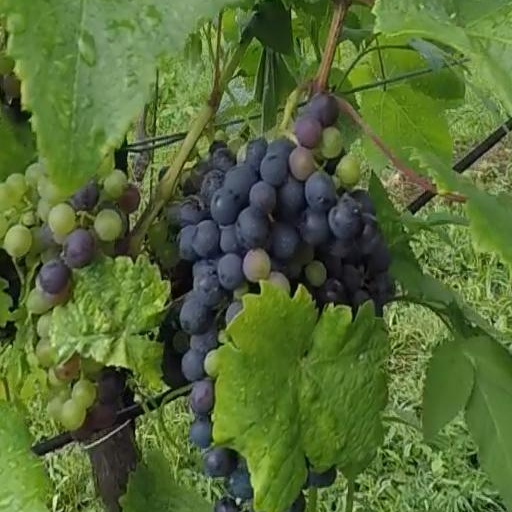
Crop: grape